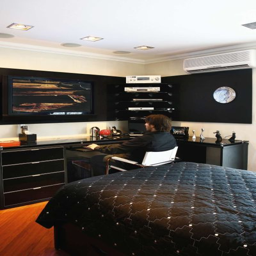
he would pick this sweet set up so he could work from home some days and but in long late hours from the comfort of his house .